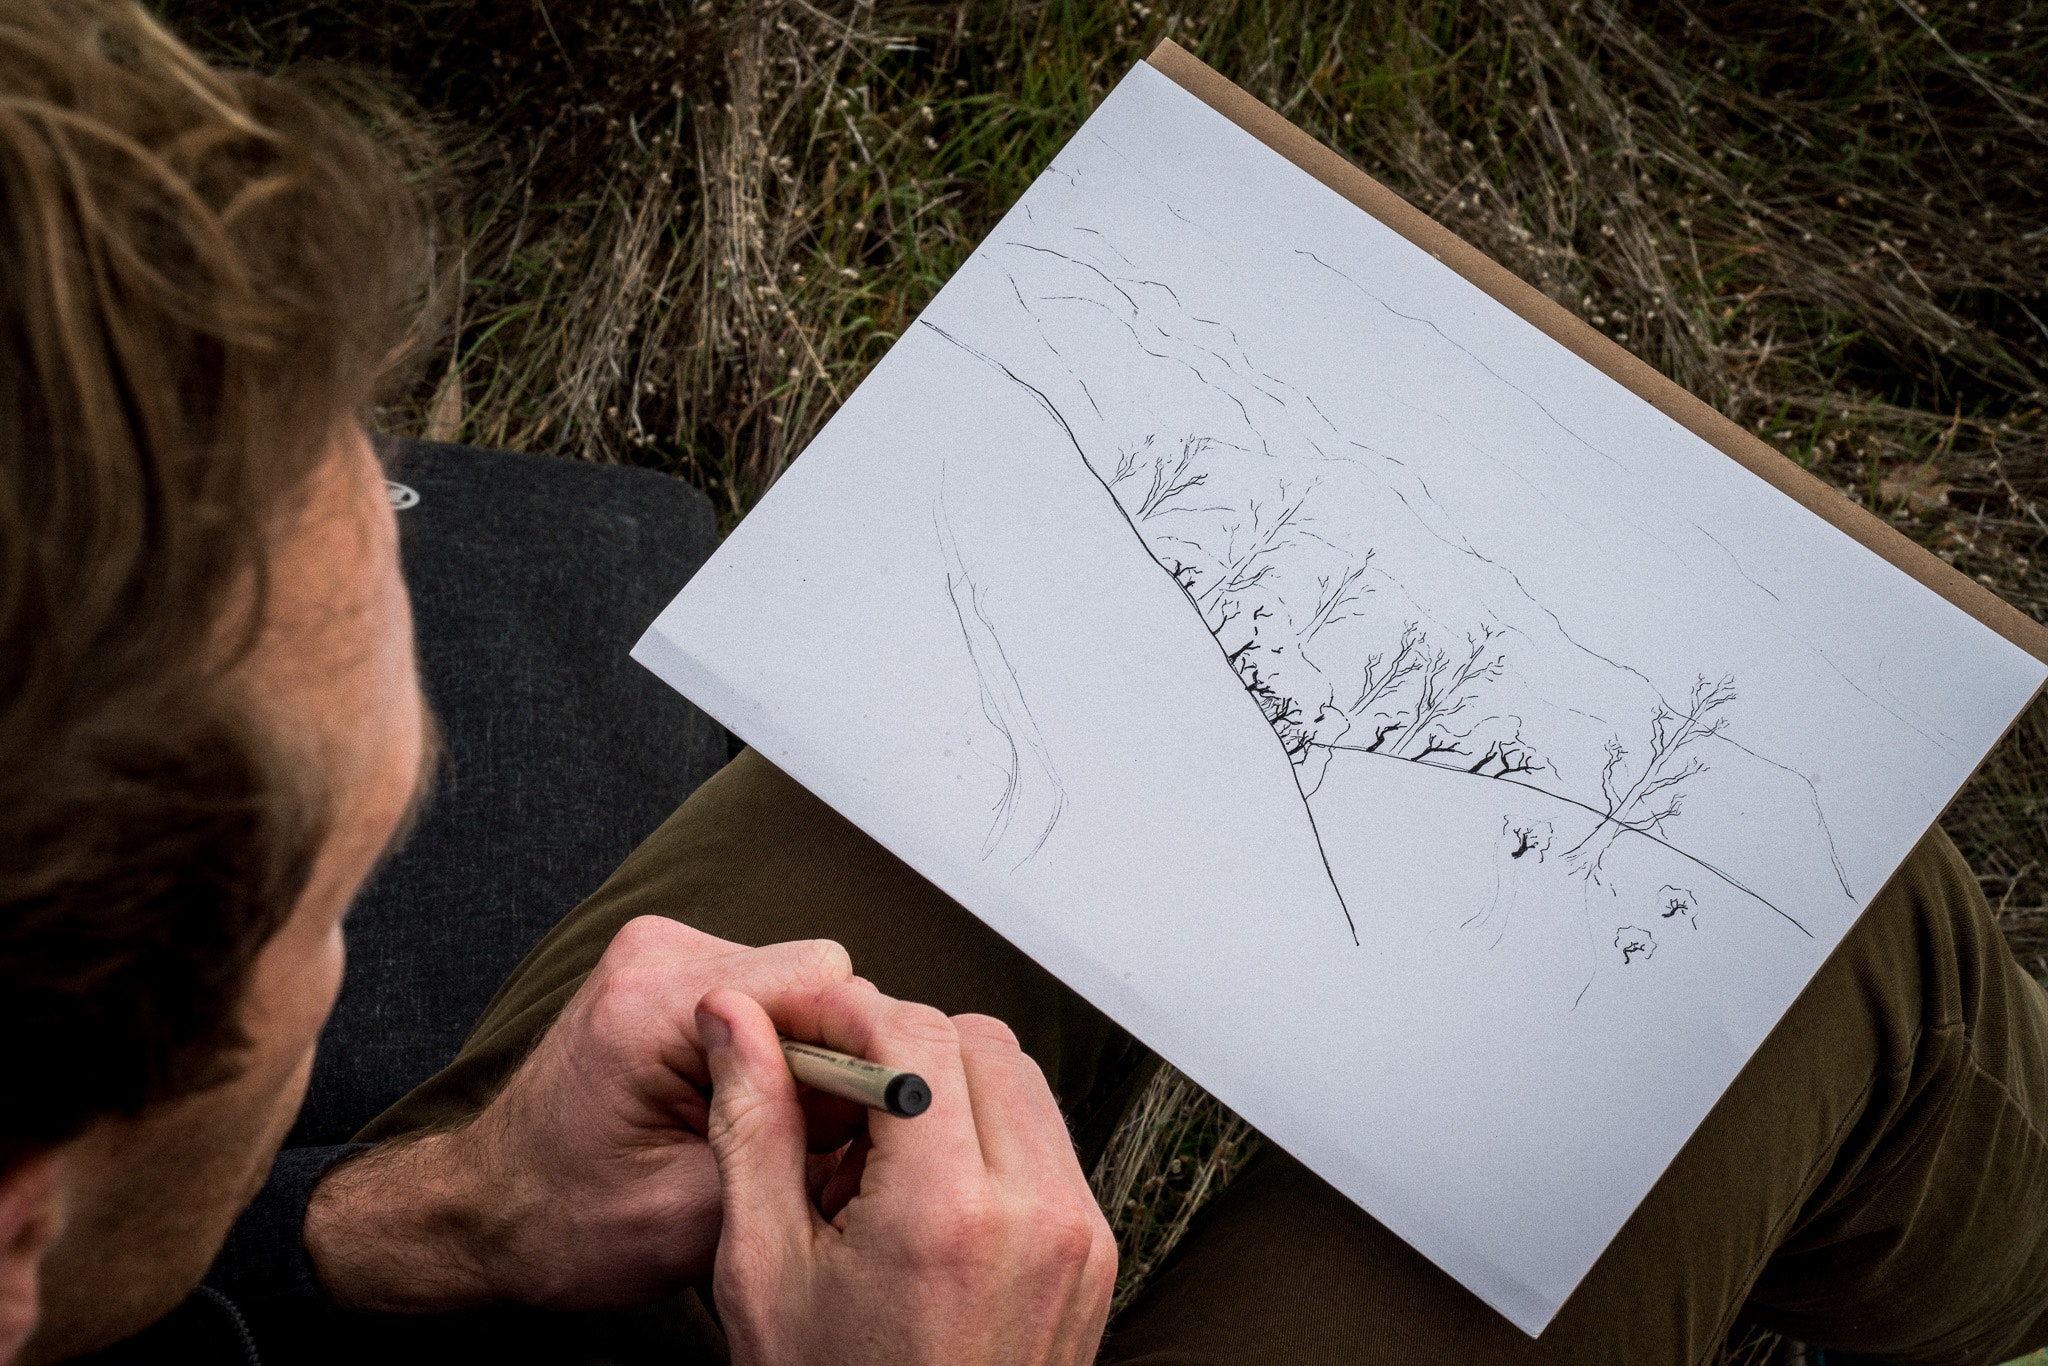
tree, drawing, illustration, hand, adaptation, plant, sketch, art